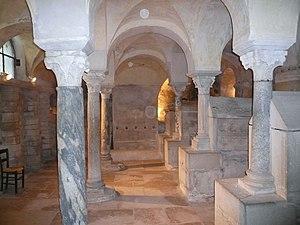
Vue d'ensemble de la partie d'époque mérovingienne (VIIème siècle) de la crypte Saint-Paul de l'abbaye de Jouarre. This building is classé au titre des Monuments Historiques. It is indexed in the Base Mérimée, a database of architectural heritage maintained by the French Ministry of Culture,
Les cryptes de Jouarre sont des hypogées construites au sein de l'abbaye Notre-Dame de Jouarre, dans la commune de Jouarre dans le département de Seine-et-Marne.
Le marbre est utilisé depuis l'Antiquité comme matériau pour la sculpture et pour l’architecture. La consistance ferme et dense du marbre lui permet de prendre un beau poli, et sa translucidité associée au haut indice de réfraction des cristaux de calcite, principal composant des vraies marbres, permet à la lumière de « pénétrer » dans la superficie de la pierre avant d’être réfléchie, conférant à ce matériau une luminosité spéciale.
À partir de la fin Vᵉ siècle, l'avènement de la dynastie mérovingienne a entraîné en Gaule des changements importants dans le domaine des arts. L'art antique littéraire classique qui y était encore vivant au Vᵉ siècle grâce aux écoles de grammairiens et de rhéteurs va lentement se transformer au VIᵉ siècle par le développement d'une culture chrétienne grâce à l'action des évêques et des monastères. La même transition va se produire pour les autres arts.